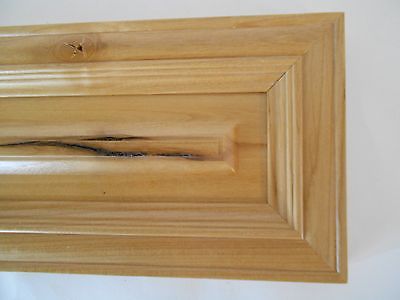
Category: cabinet